Environment of New Zealand

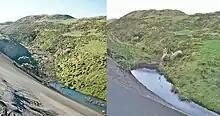
Sand dune lake Te Horea 2007–2012

New Zealand has two main ecosystems where cold and high winds limit biological activity. As the Southern Alps were uplifted relatively recently far from other mountain chains the New Zealand biota has quickly adapted to the new environment. Superficially New Zealand's sub-antarctic islands are similar to the sub alpine zone.